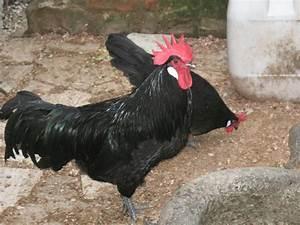
chicken